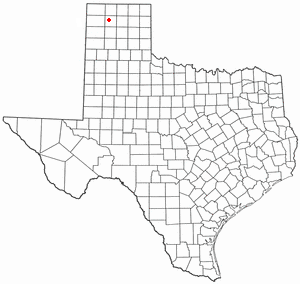
La ville américaine de Dumas se situe dans le centre-sud des États-Unis, elle est le siège du comté de Moore, dans l’État du Texas. Lors du recensement de 2010, elle comptait 14 691 habitants.